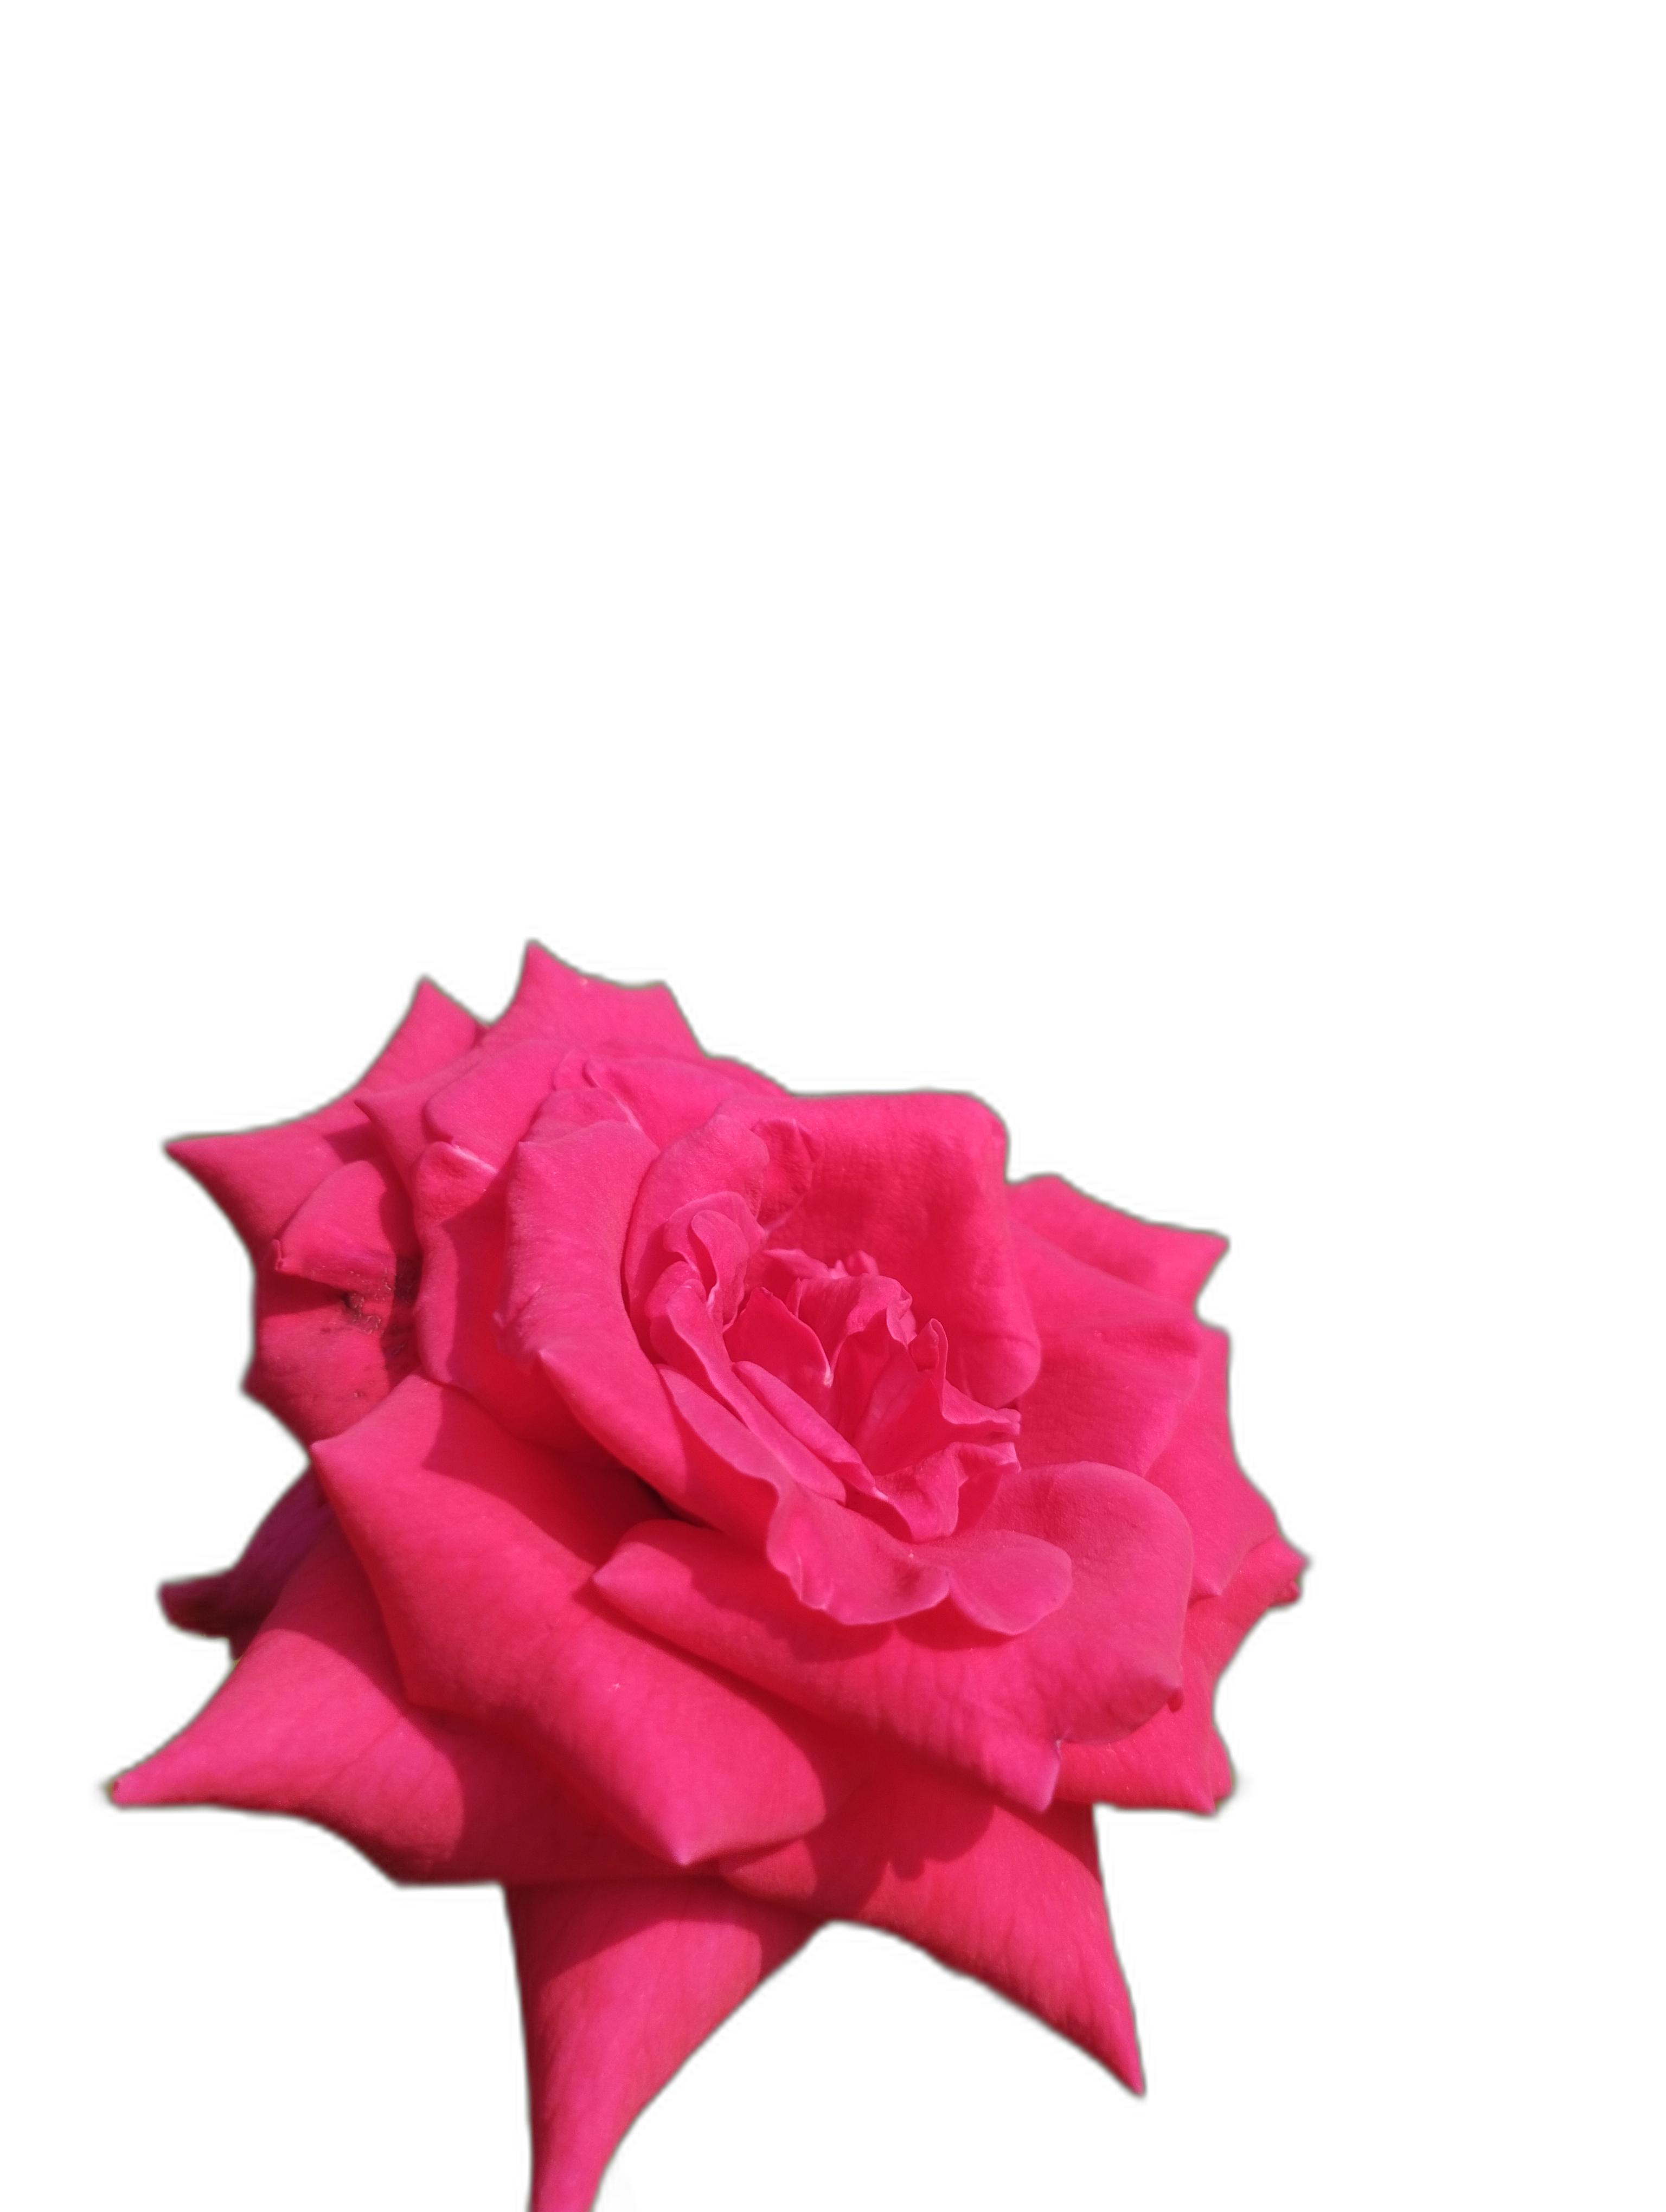
Label: Rose